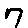
Label: 7